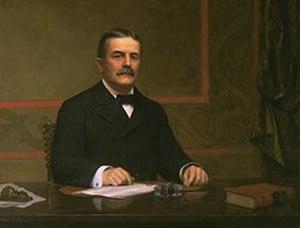
Le secrétaire du Trésor des États-Unis dirige le département du Trésor des États-Unis, il est membre du cabinet du président des États-Unis. C'est le ministre des Finances américain.